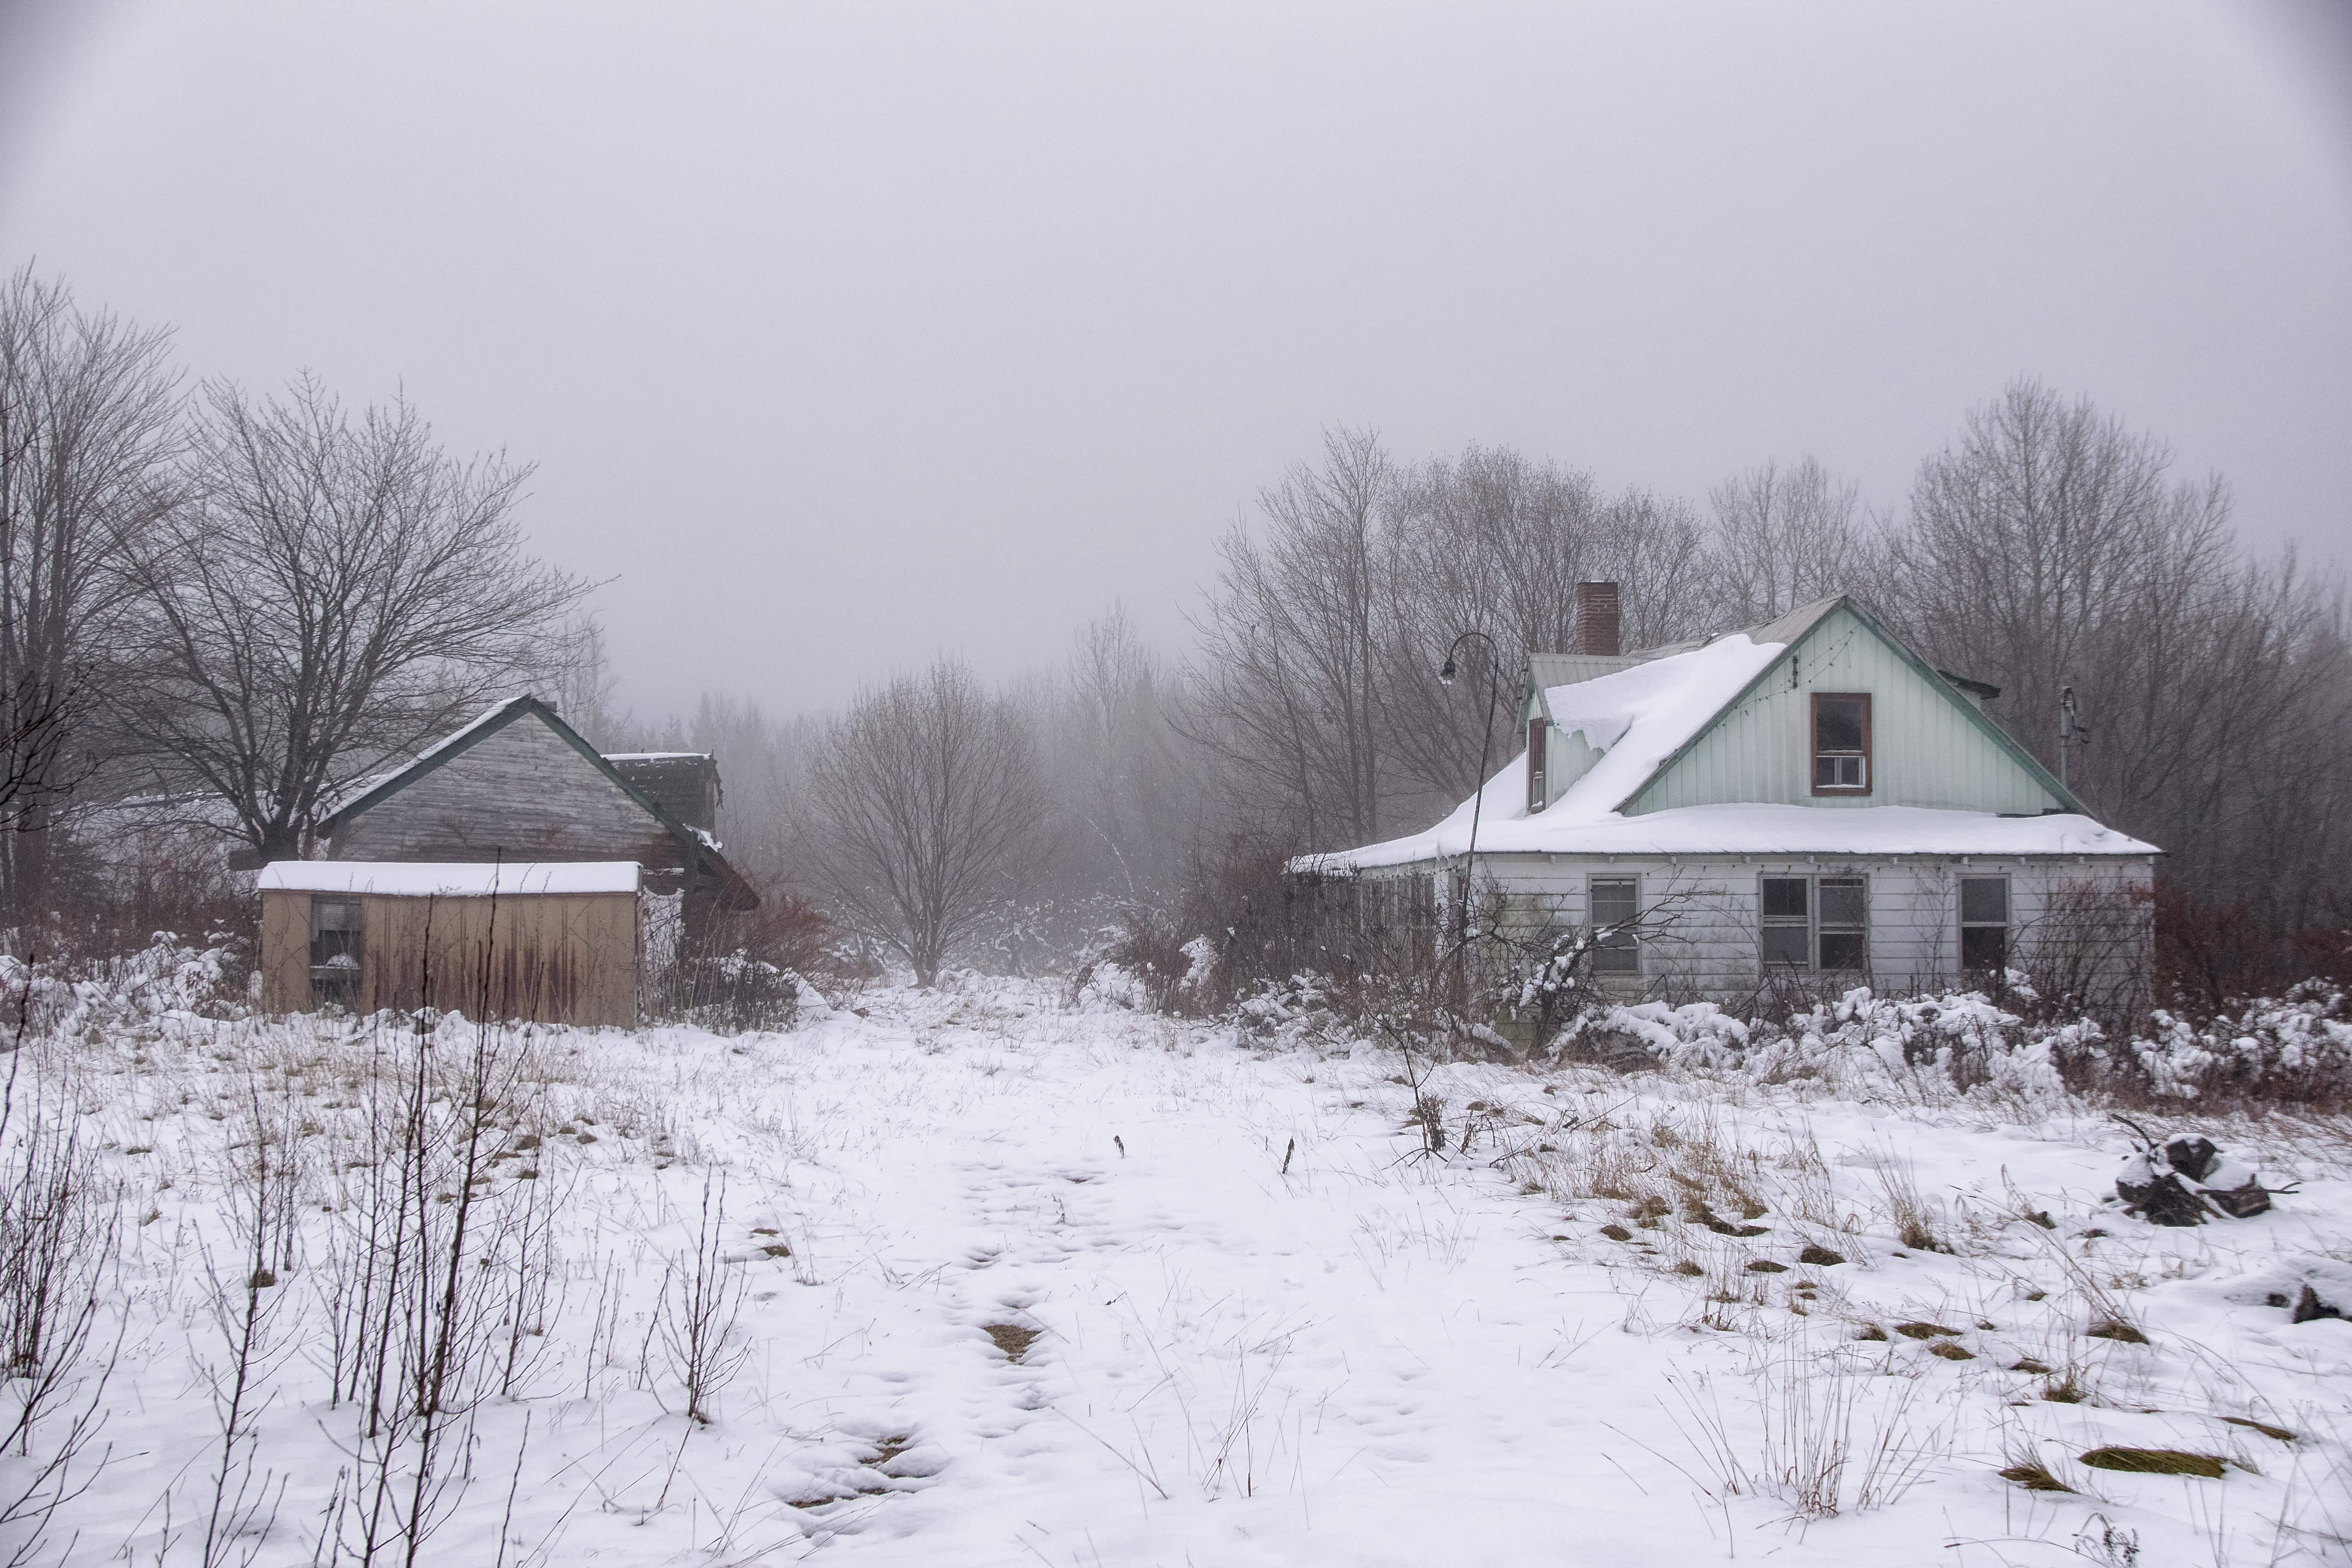
nature, snow, winter, weather, season, canada, blizzard, quebec, sherbrooke, freezing, rural area, winter storm